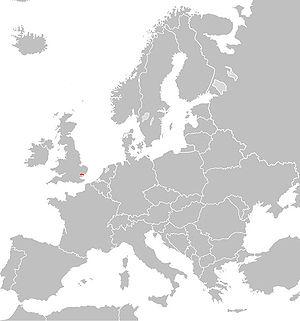
La route européenne 32 est une route reliant Colchester à Harwich.